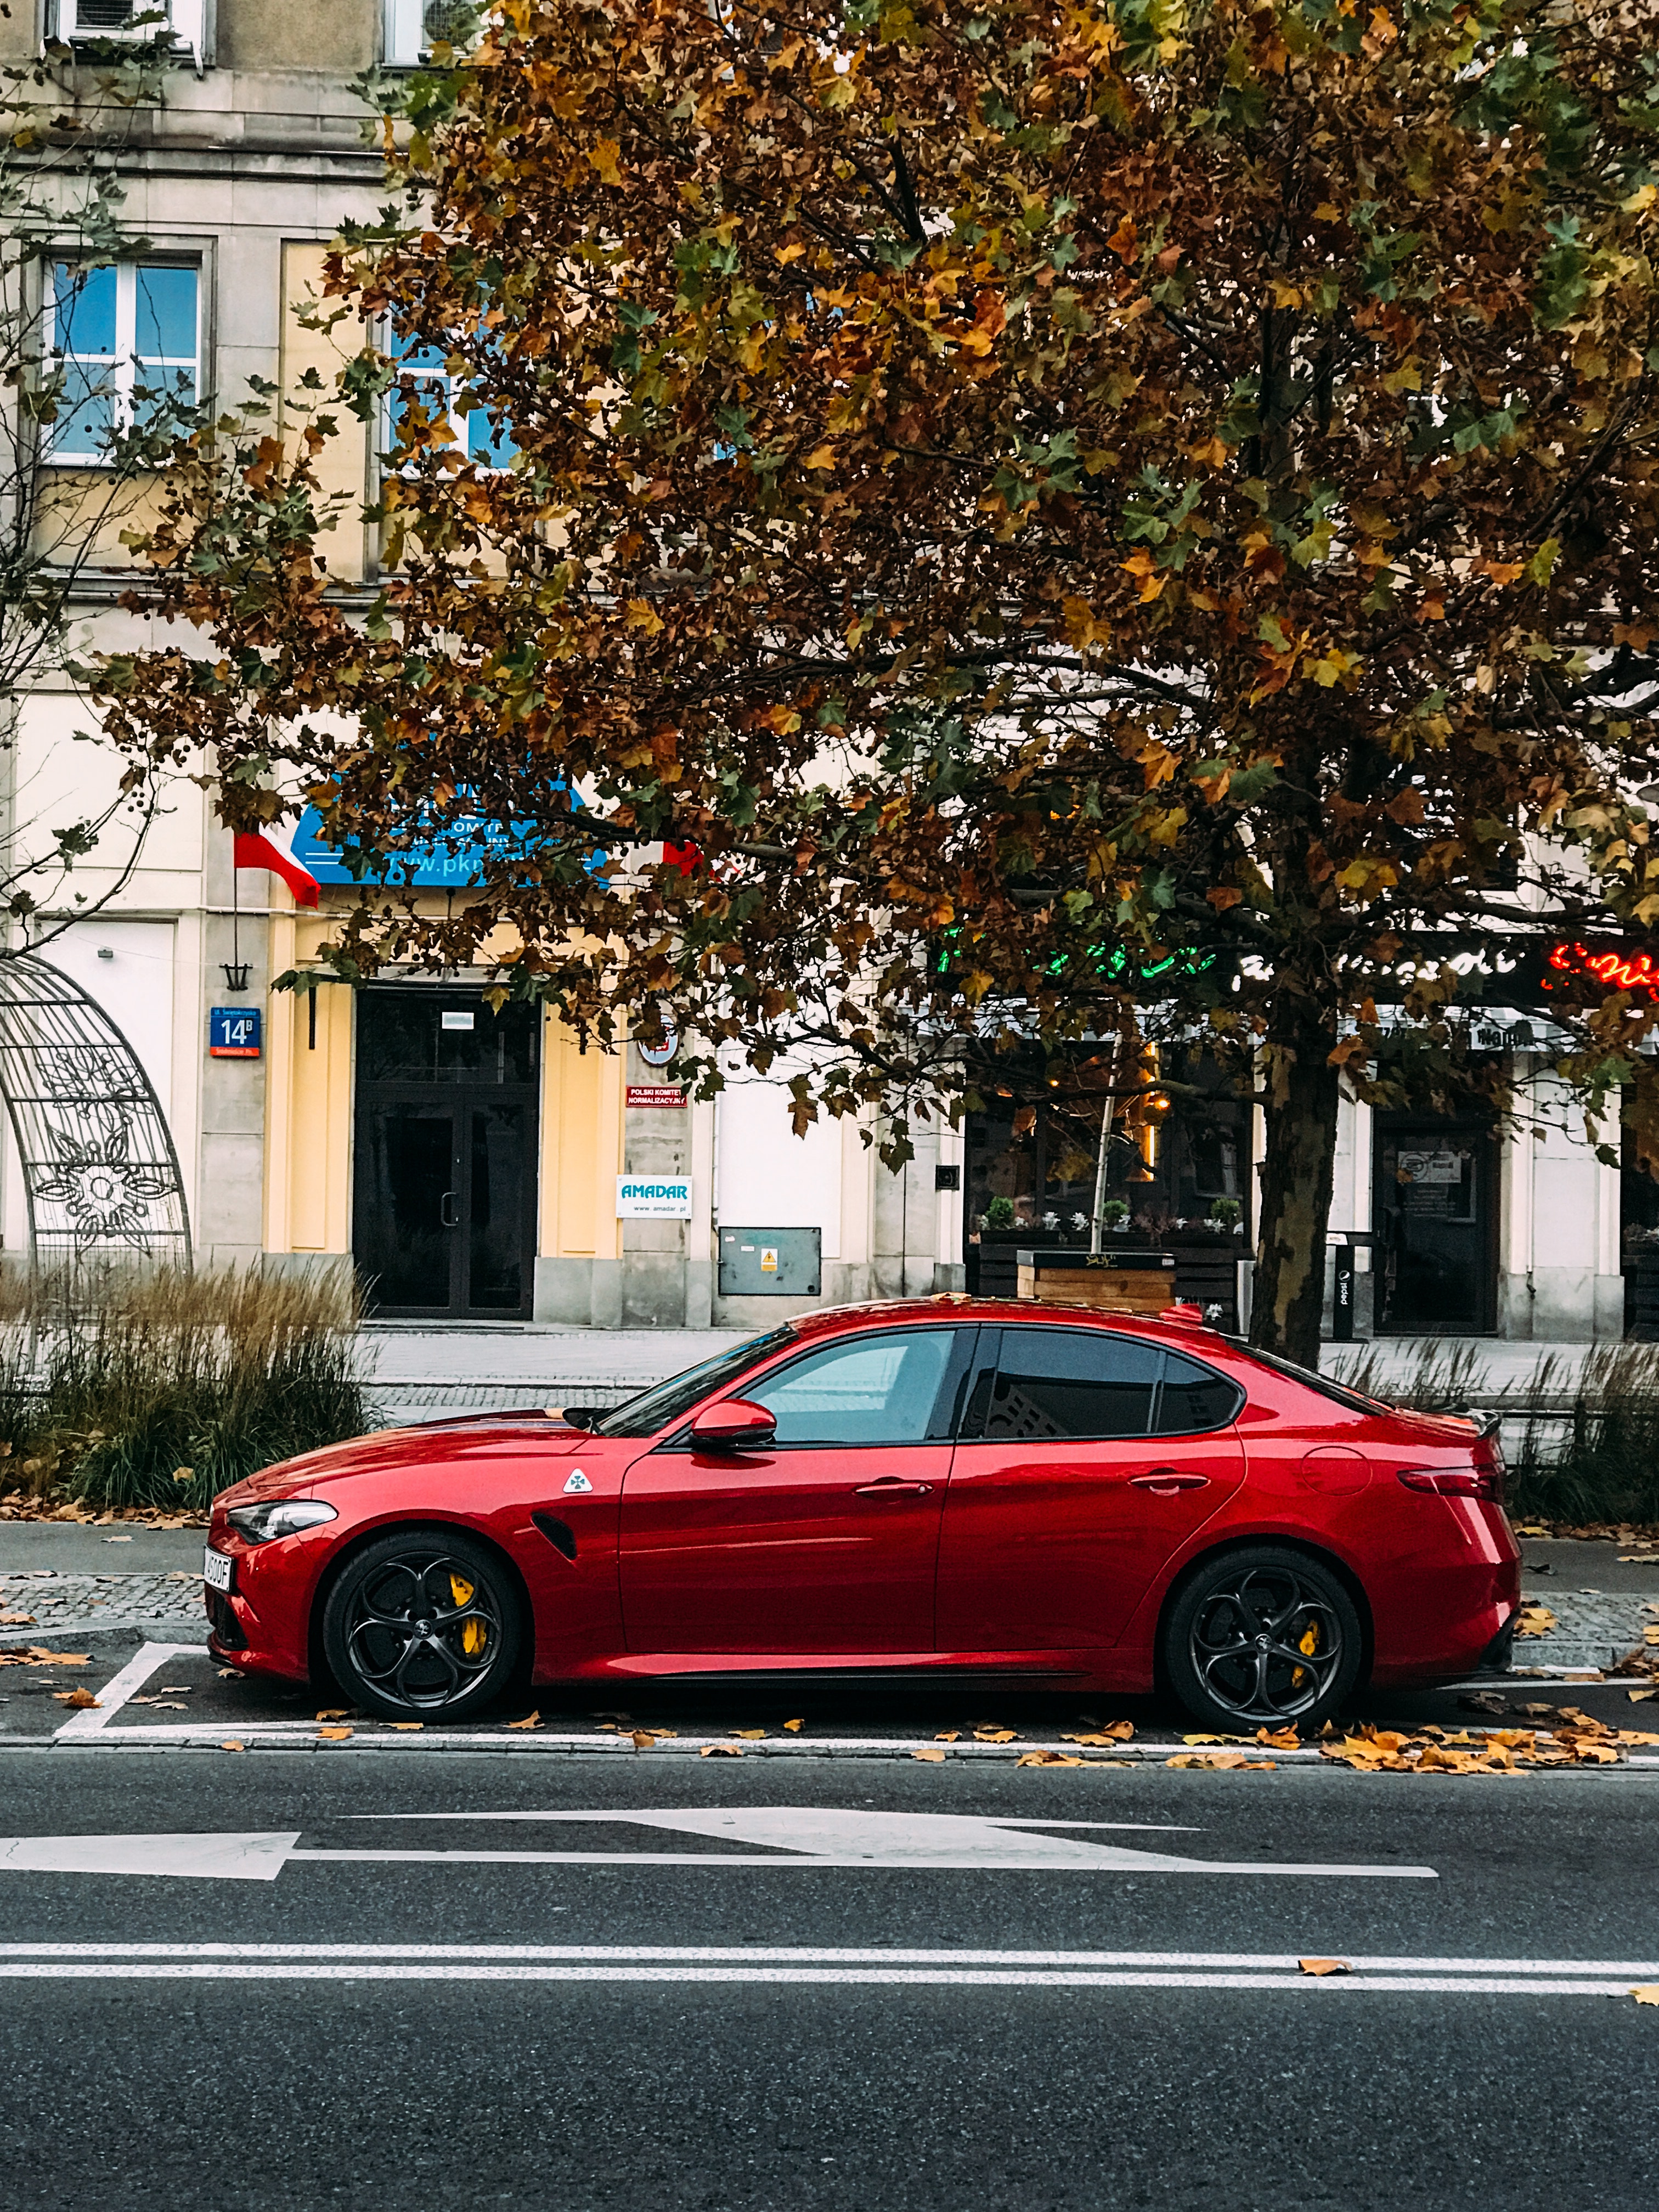
land vehicle, vehicle, car, red, luxury vehicle, automotive design, mid size car, street, tree, infrastructure, personal luxury car, photography, road, sedan, executive car, supercar, plant, sports sedan, family car, sports car, autumn, coupe